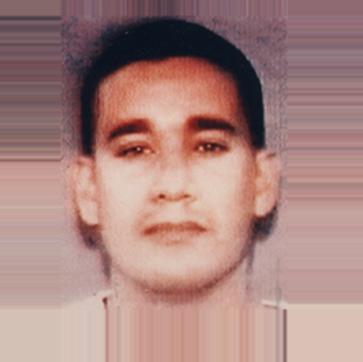
Age: 27